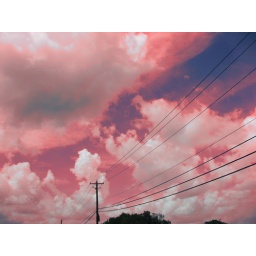
The blue in the sky replaced by the red of the hazard button in the car.